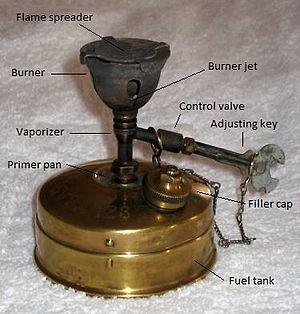
Le Svea 123 est un réchaud à essence très compact, adapté au camping et à la randonnée pédestre, fabriqué à l’origine en Suède.